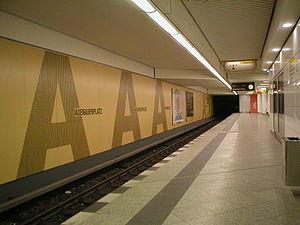
La liste des stations du métro de Berlin est une liste alphabétique complète des 173 stations du métro de Berlin. Des 96 quartiers de Berlin, 35 disposent d'au moins une station de métro. La plupart des stations se situent à Mitte, Kreuzberg et Charlottenbourg. L'importance du réseau métropolitain berlinois est indissociable des 166 stations de S-Bahn qui réseautent toute la ville pour un total de 339 stations.